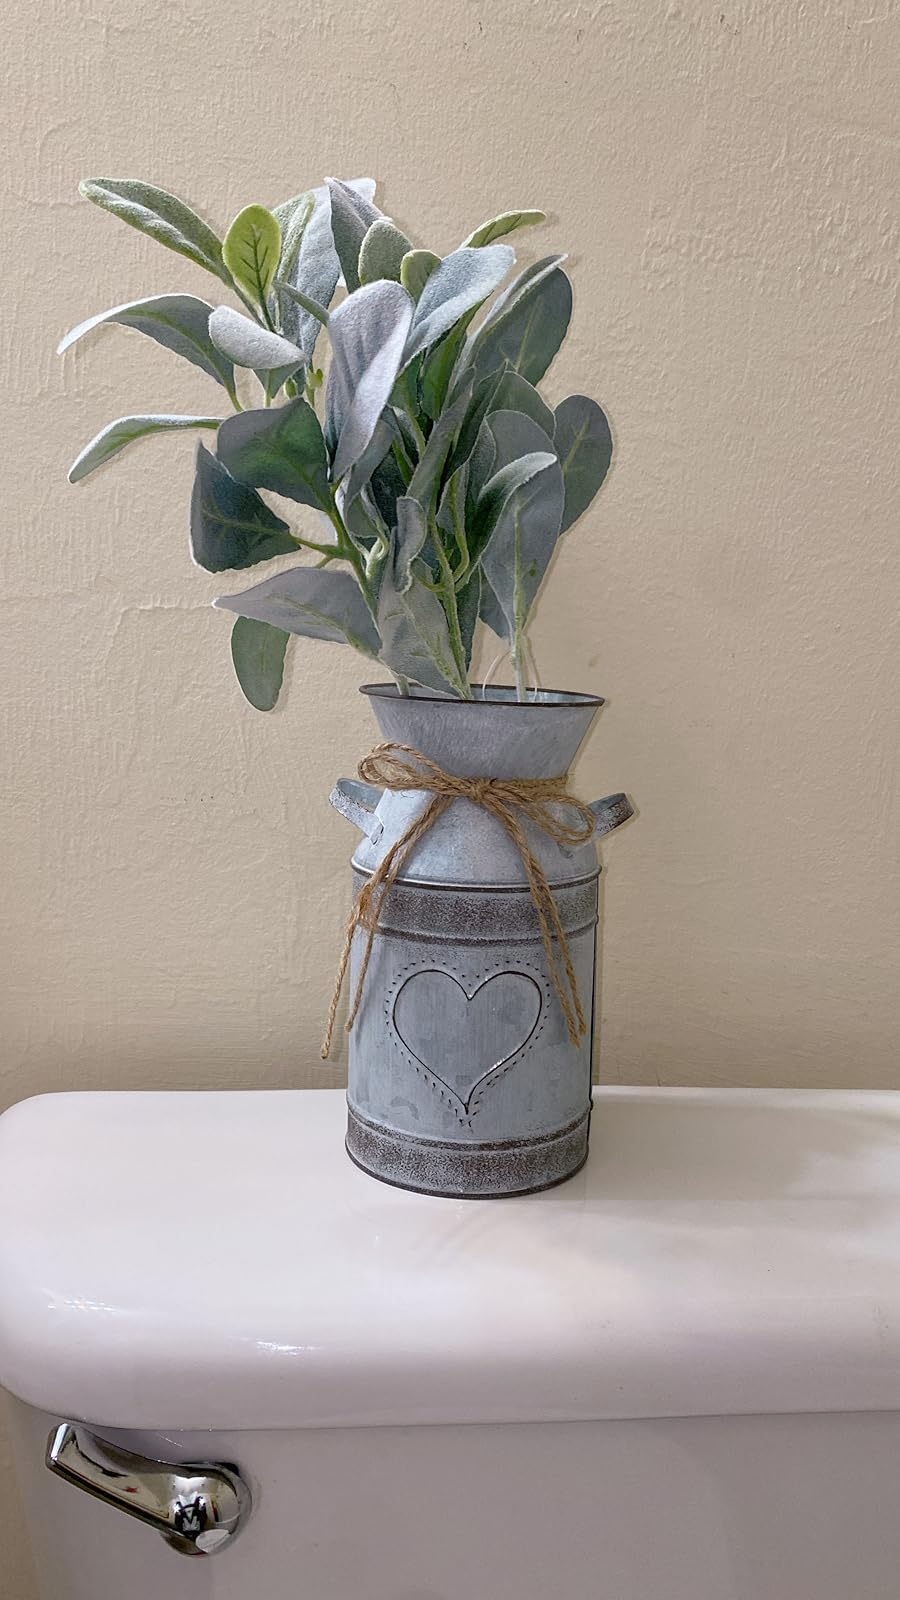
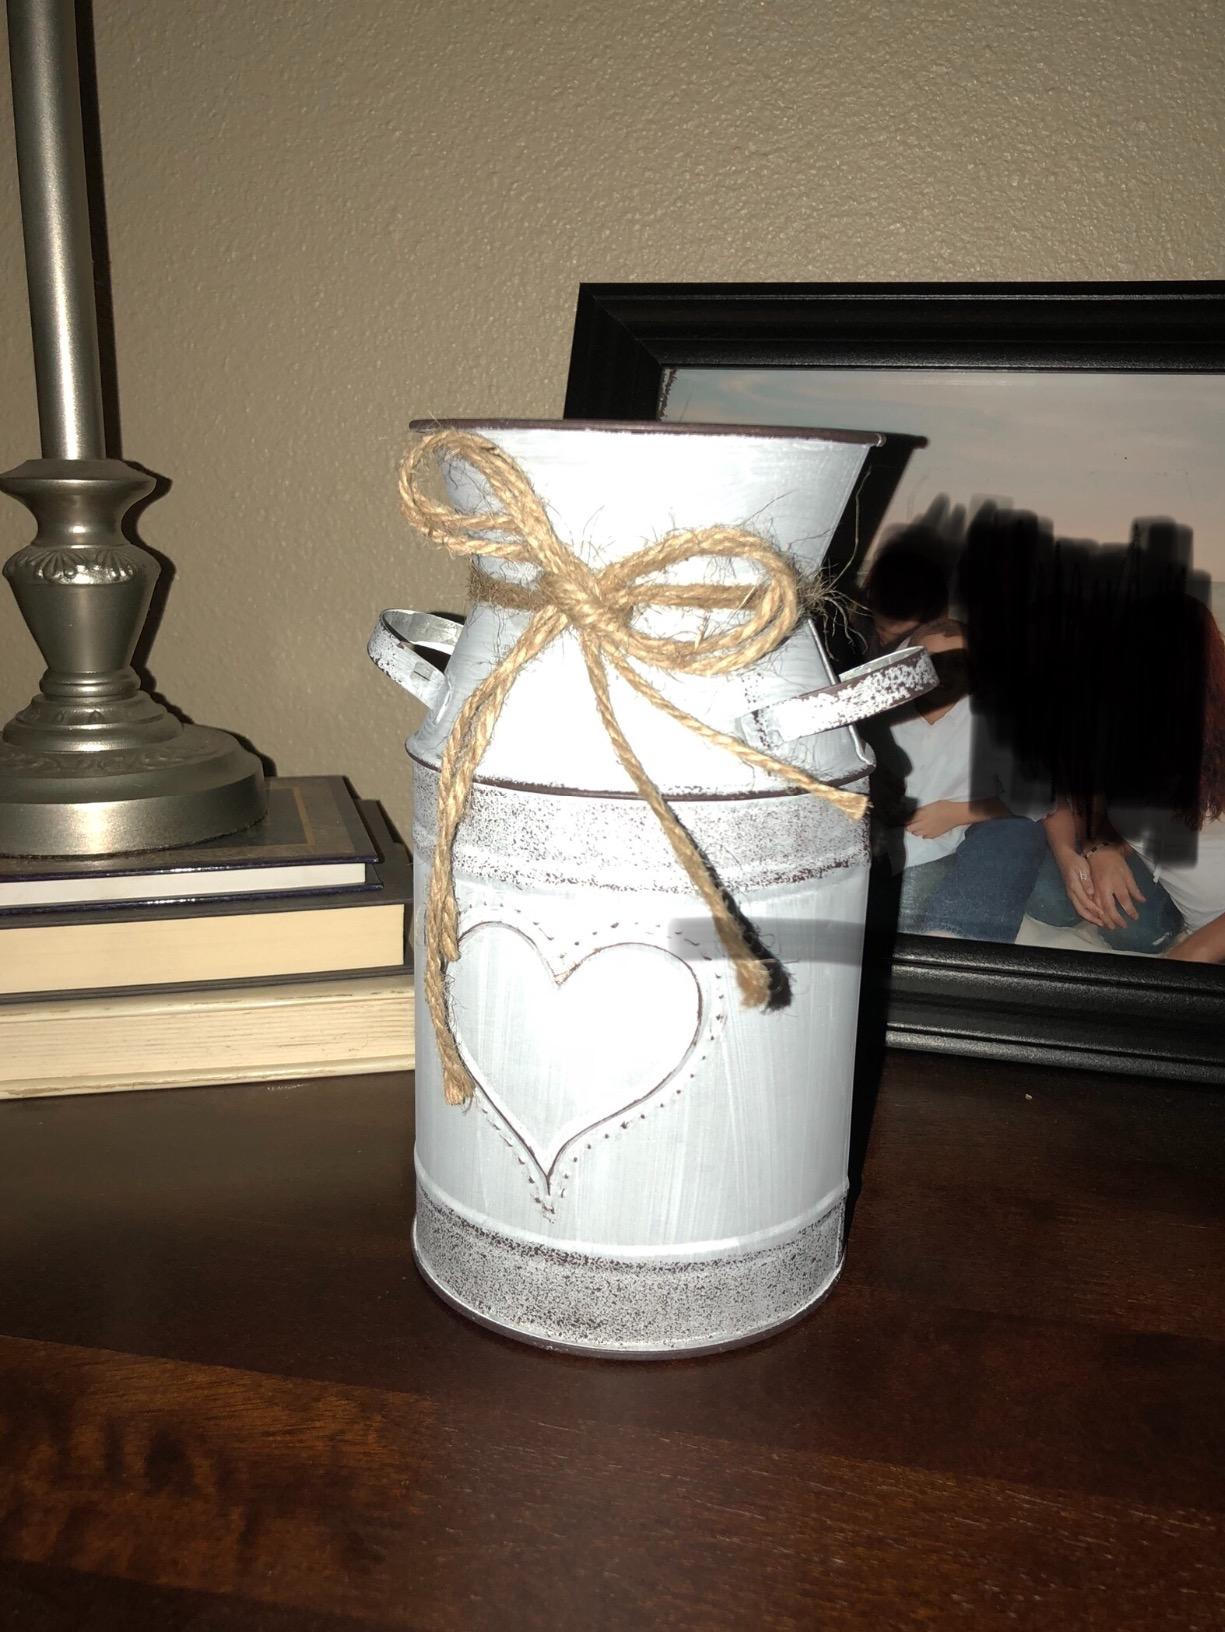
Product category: vase
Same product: yes